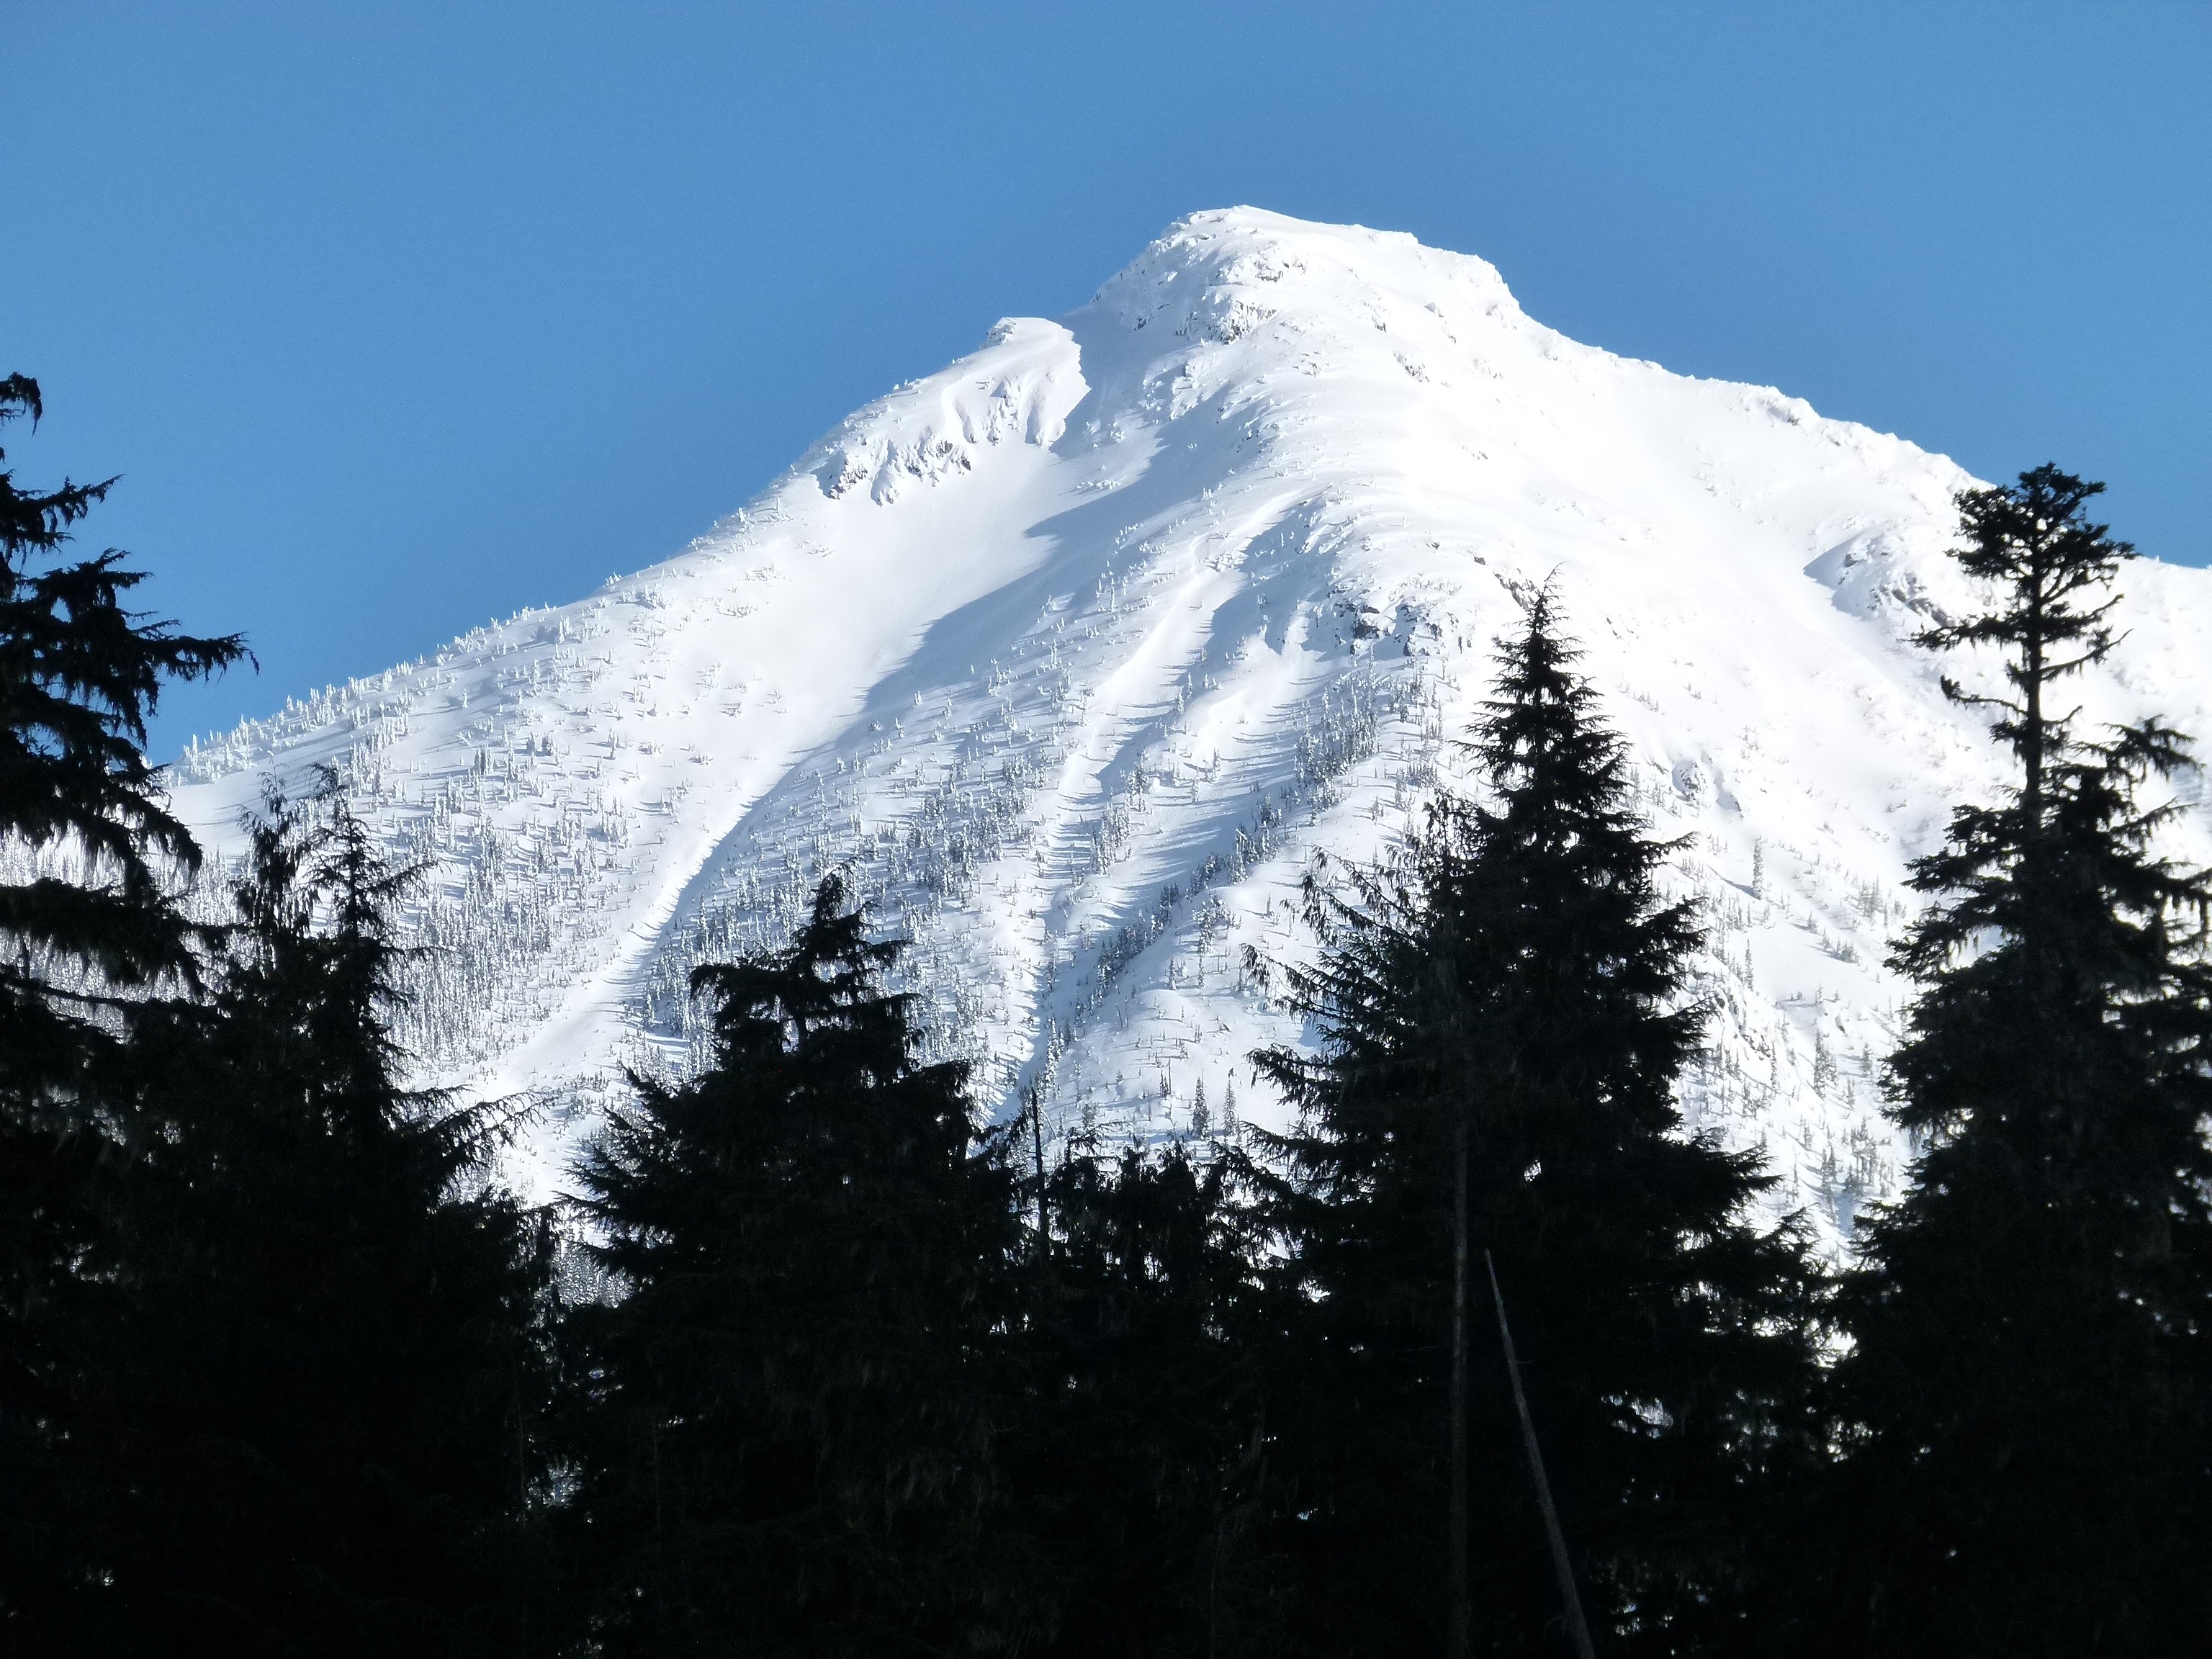
tree, nature, forest, mountain, snow, cold, winter, cloud, sky, sunlight, mountain range, weather, covered, blue, season, ridge, summit, trees, sunny, alps, landform, geographical feature, atmospheric phenomenon, mountainous landforms, geological phenomenon